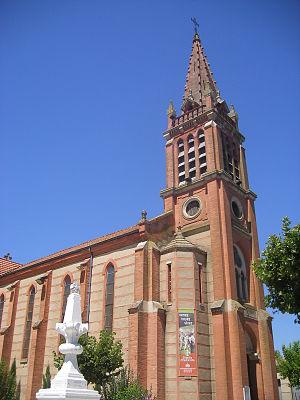
Saint-Nauphary est une commune française située dans le département de Tarn-et-Garonne, en région Occitanie.